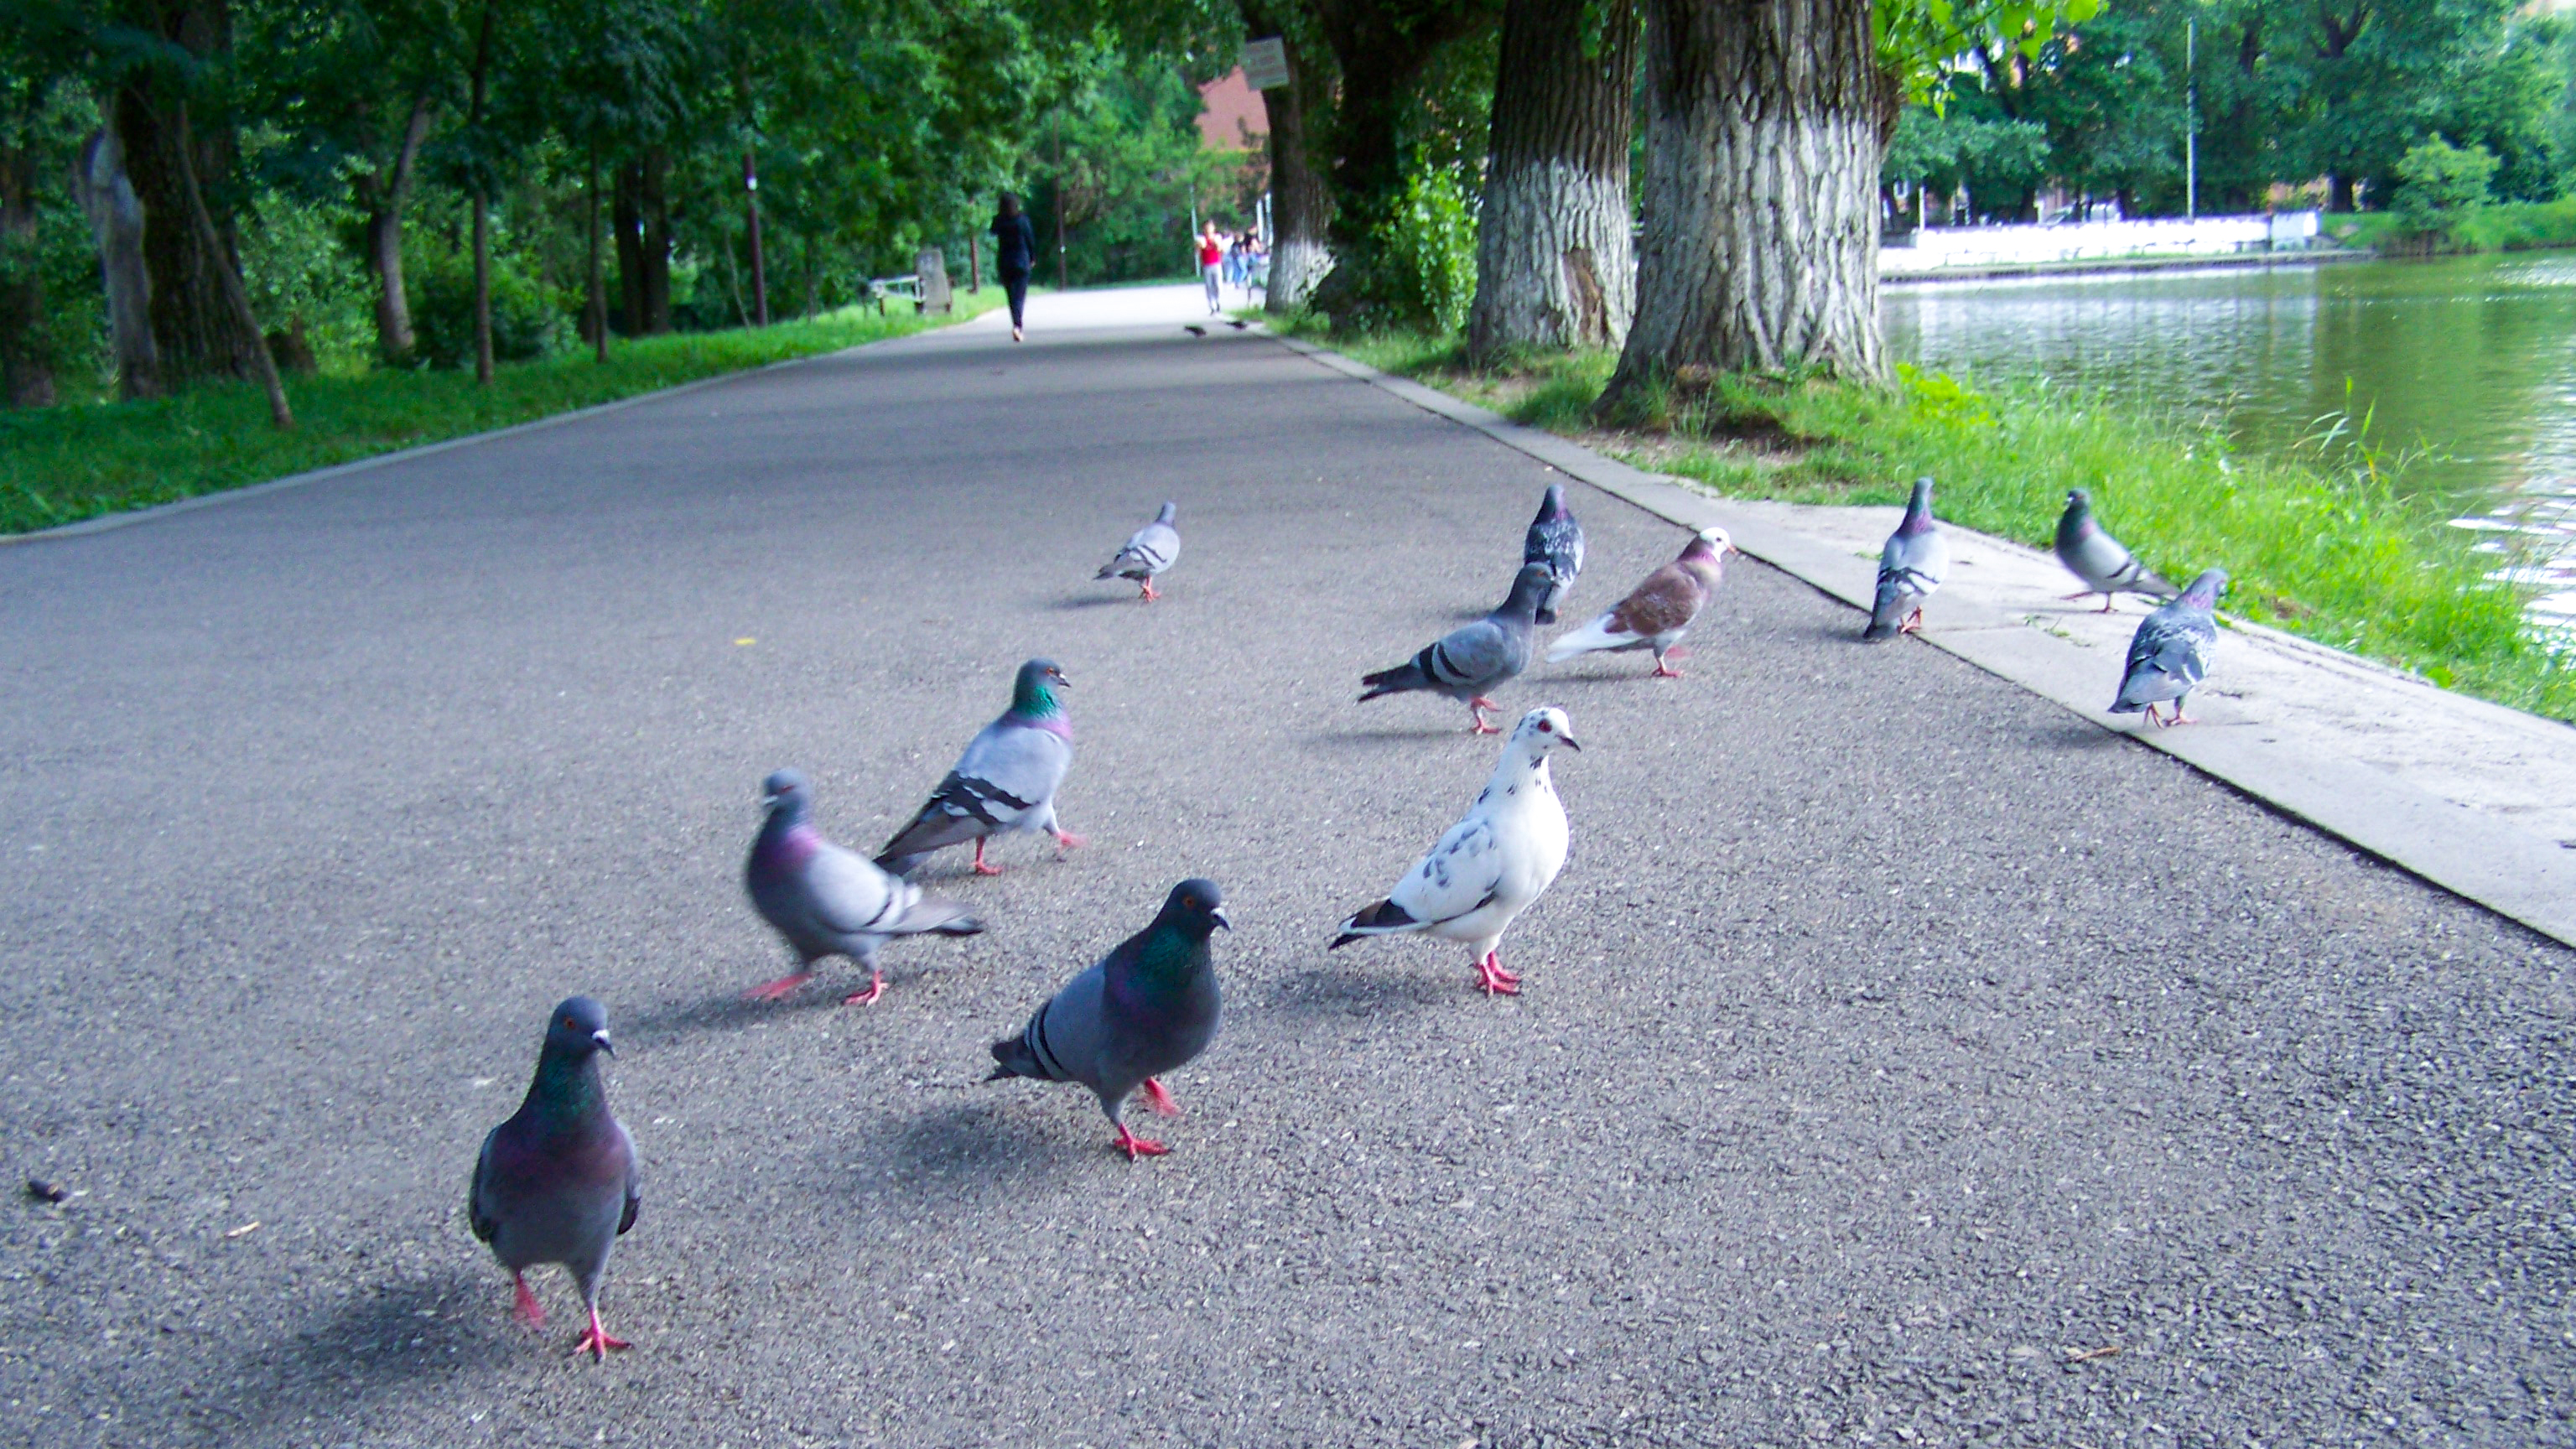
pigeons, birds, park, road, nature, retro, ecology, art, card, website, story, bird, pigeons and doves, rock dove, public space, beak, grass, tree, adaptation, plant, leisure, vacation, city, duck, tail, road surface